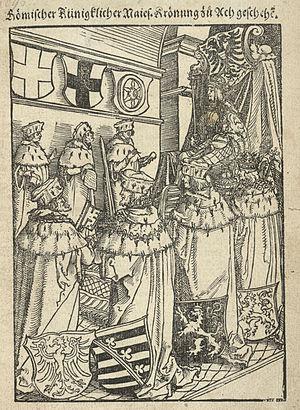
Charles de Habsbourg, dit Charles Quint ou Charles V, né le 24 février 1500 à Gand en Flandre et mort le 21 septembre 1558 au monastère de Yuste, est un prince de la maison de Habsbourg, fils de Philippe le Beau et de Jeanne la Folle. Il hérite notamment de l'Espagne et de son empire colonial, des dix-sept provinces des Pays-Bas, du royaume de Naples et des possessions habsbourgeoises ; élu empereur des Romains en 1519, il est le monarque le plus puissant de la première moitié du XVIᵉ siècle.